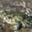
Label: frog